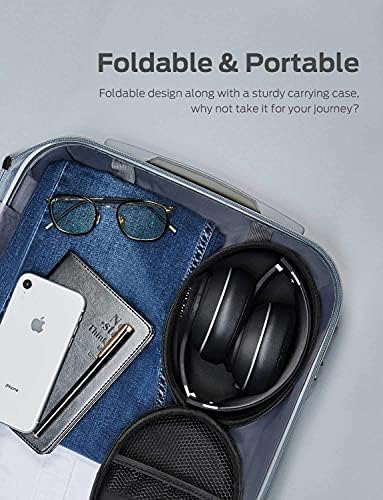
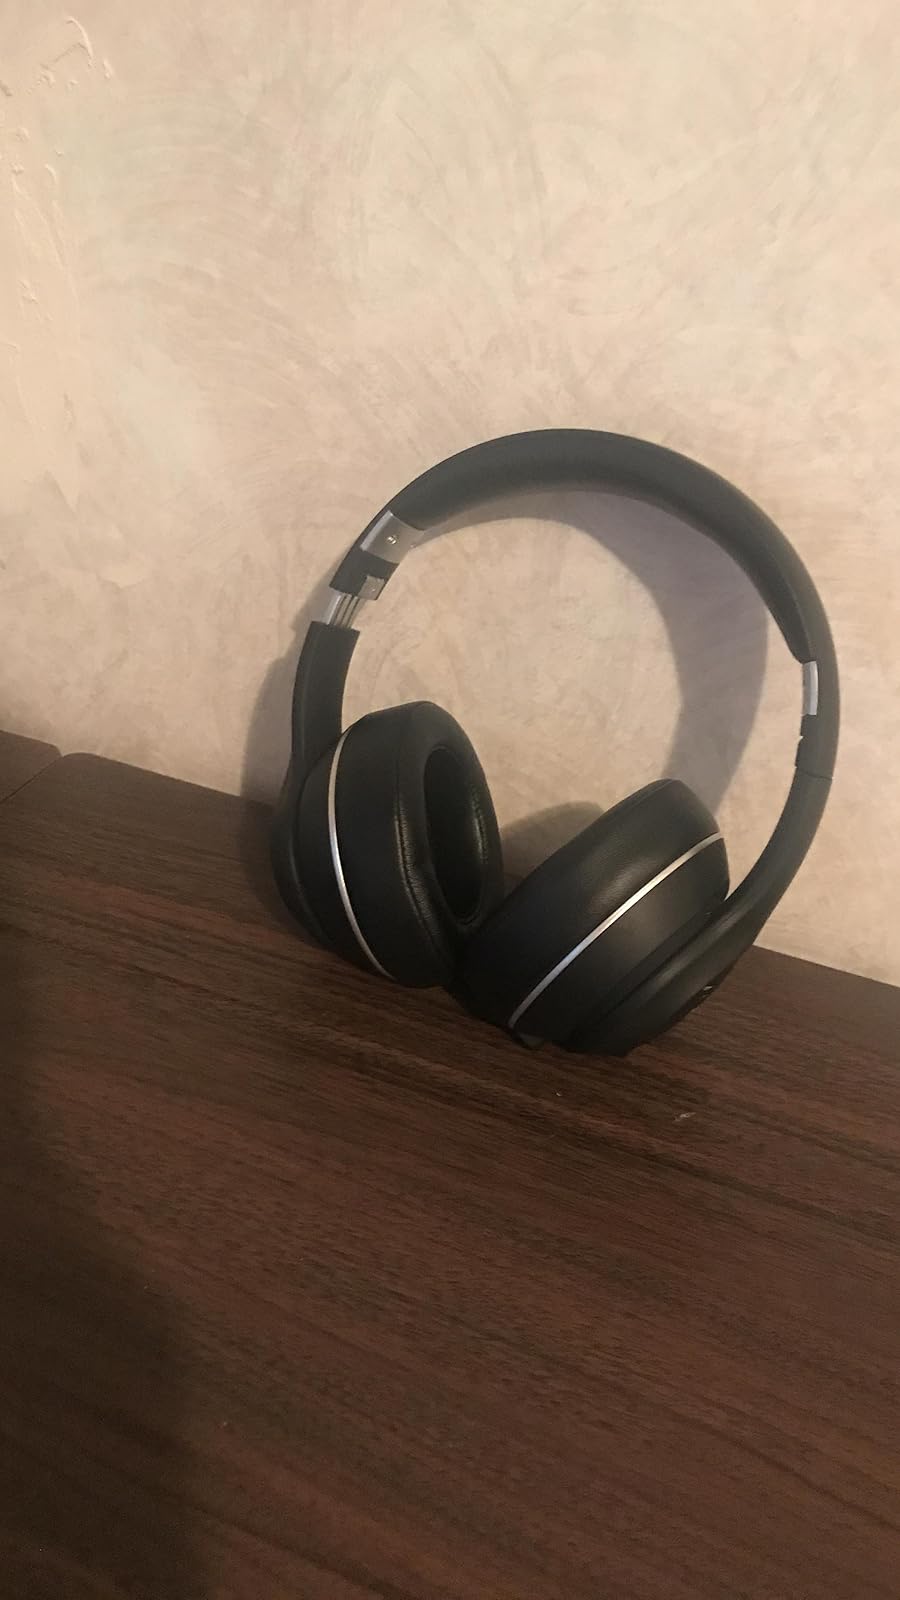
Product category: headphones
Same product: yes